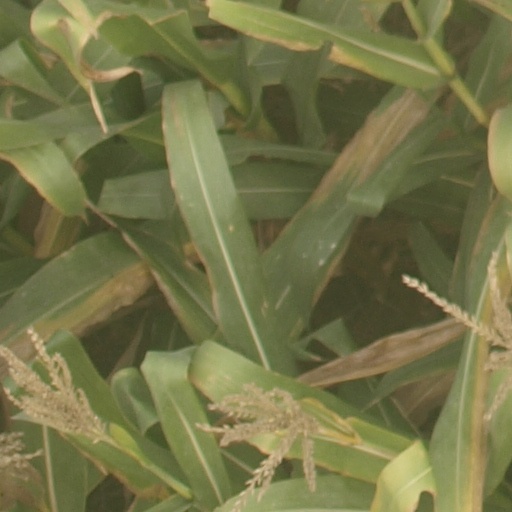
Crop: maize; corn